Link Valley, Houston

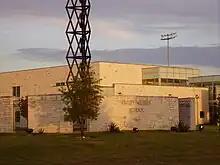
Emery/Weiner School

Residents are zoned to the Houston Independent School District.